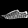
Label: Sneaker